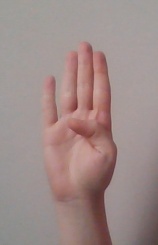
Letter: kaaf